Margaret Diesendorf

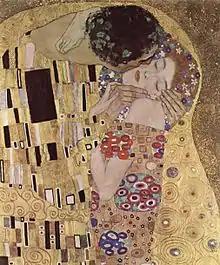
"The Kiss" by Gustav Klimt. Many of Diesendorf's poems were inspired by paintings.

Of Margaret Diesendorf's original poetry, more than 600 poems were published during her lifetime in literary journals, anthologies and newspapers. In 1981 the first major book of her collected poems in English was published by Edwards and Shaw, Sydney, with the assistance of the Literature Board of the Australia Council. This book is named "Light", after the poem with which she had won The Borestone Mountain Poetry Award for 1974. It is characteristic of Diesendorf that another substantial volume, published ten years later at the age of 69 by Phoenix Press, "Holding the Golden Apple", comprised love poems.